Hera Lindsay Bird

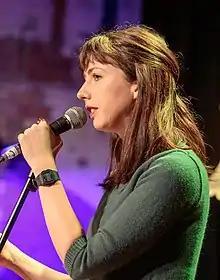
Hera Lindsay Bird at WORD Christchurch 2018

Hera Lindsay Bird was born and raised in Thames in the North Island of New Zealand. She attended Victoria University of Wellington and then received her Master's degree in poetry from its International Institute of Modern Letters. Her first collection of poetry, the self-titled "Hera Lindsay Bird", was published by Victoria University Press in 2016 and Penguin UK in 2017 and won the Jessie Mackay Best First Book Award at the Ockham New Zealand Book Awards.